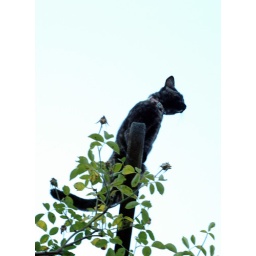
cat in the rose garden